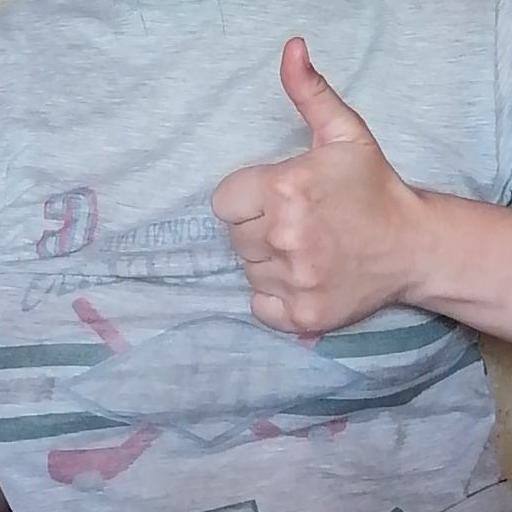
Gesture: like